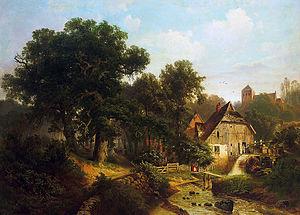
Friedrich Adolph Gustav Pflugradt est un peintre allemand.